Bioremediation of radioactive waste

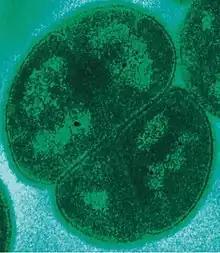
"Deinococcus radiodurans" has much interest in genetic engineering for bioremediation of radioactive waste.

Aside from bioreduction, biosorption, bioaccumulation and biomineralization, which are bacterial strategies for natural attenuation of radioactive contamination, there are also human methods that increase the efficiency or speed of microbial processes. This accelerated natural attenuation involves an intervention in the contaminated area to improve conversion rates of radioactive waste, which tend to be slow. There are two variants: biostimulation and bioaugmentation.